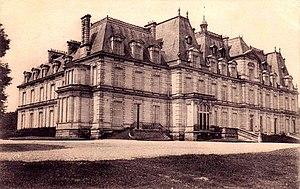
Façade est du château sur le parc.
Amédée de Caix de Saint-Aymour, né le 26 avril 1843 à Senlis et mort 1ᵉʳ février 1921 à Paris, est un linguiste, archéologue et historien français.